United Kingdom in the Eurovision Song Contest 2015

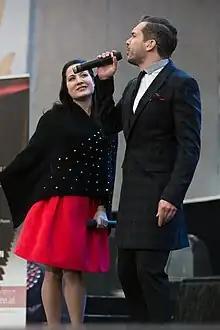
Electro Velvet were internally selected to represent the United Kingdom in the Eurovision Song Contest 2015

On 6 October 2014, BBC announced that the British entry for the Eurovision Song Contest 2015 would be selected internally. An open submission was announced for interested artists to submit their songs in the form of a video recording until 7 November 2014. In addition to the open call, the BBC also considered entries provided by record labels and music industry experts including writers, producers and artists from the BBC Introducing platform. The 300 received submissions were reviewed by a professional panel headed by British Eurovision executive producer and Head of Delegation Guy Freeman, and a twelve-song shortlist was compiled and presented to an alternate twelve-member panel that ultimately selected the British entry. On 24 February 2015, Guy Freeman revealed that the British artist and song would be revealed on 7 March 2015 on the BBC Red Button service.